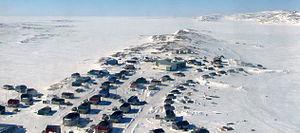
Vue aérienne du village nordique d'Akulivik au Nunavik (Nord-du-Québec)
Le Nunavik, autrefois nommé le Nouveau-Québec, est le nom donné au territoire québécois situé au-delà du 55ᵉ parallèle nord. Faisant partie de la région du Nord-du-Québec, le Nunavik couvre un territoire d'une superficie d'environ 507 000 km² et est composé de lacs sculptés par les glaciers, de toundra et de forêt boréale.